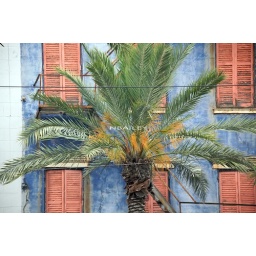
Palm trees in front of building in new orleans